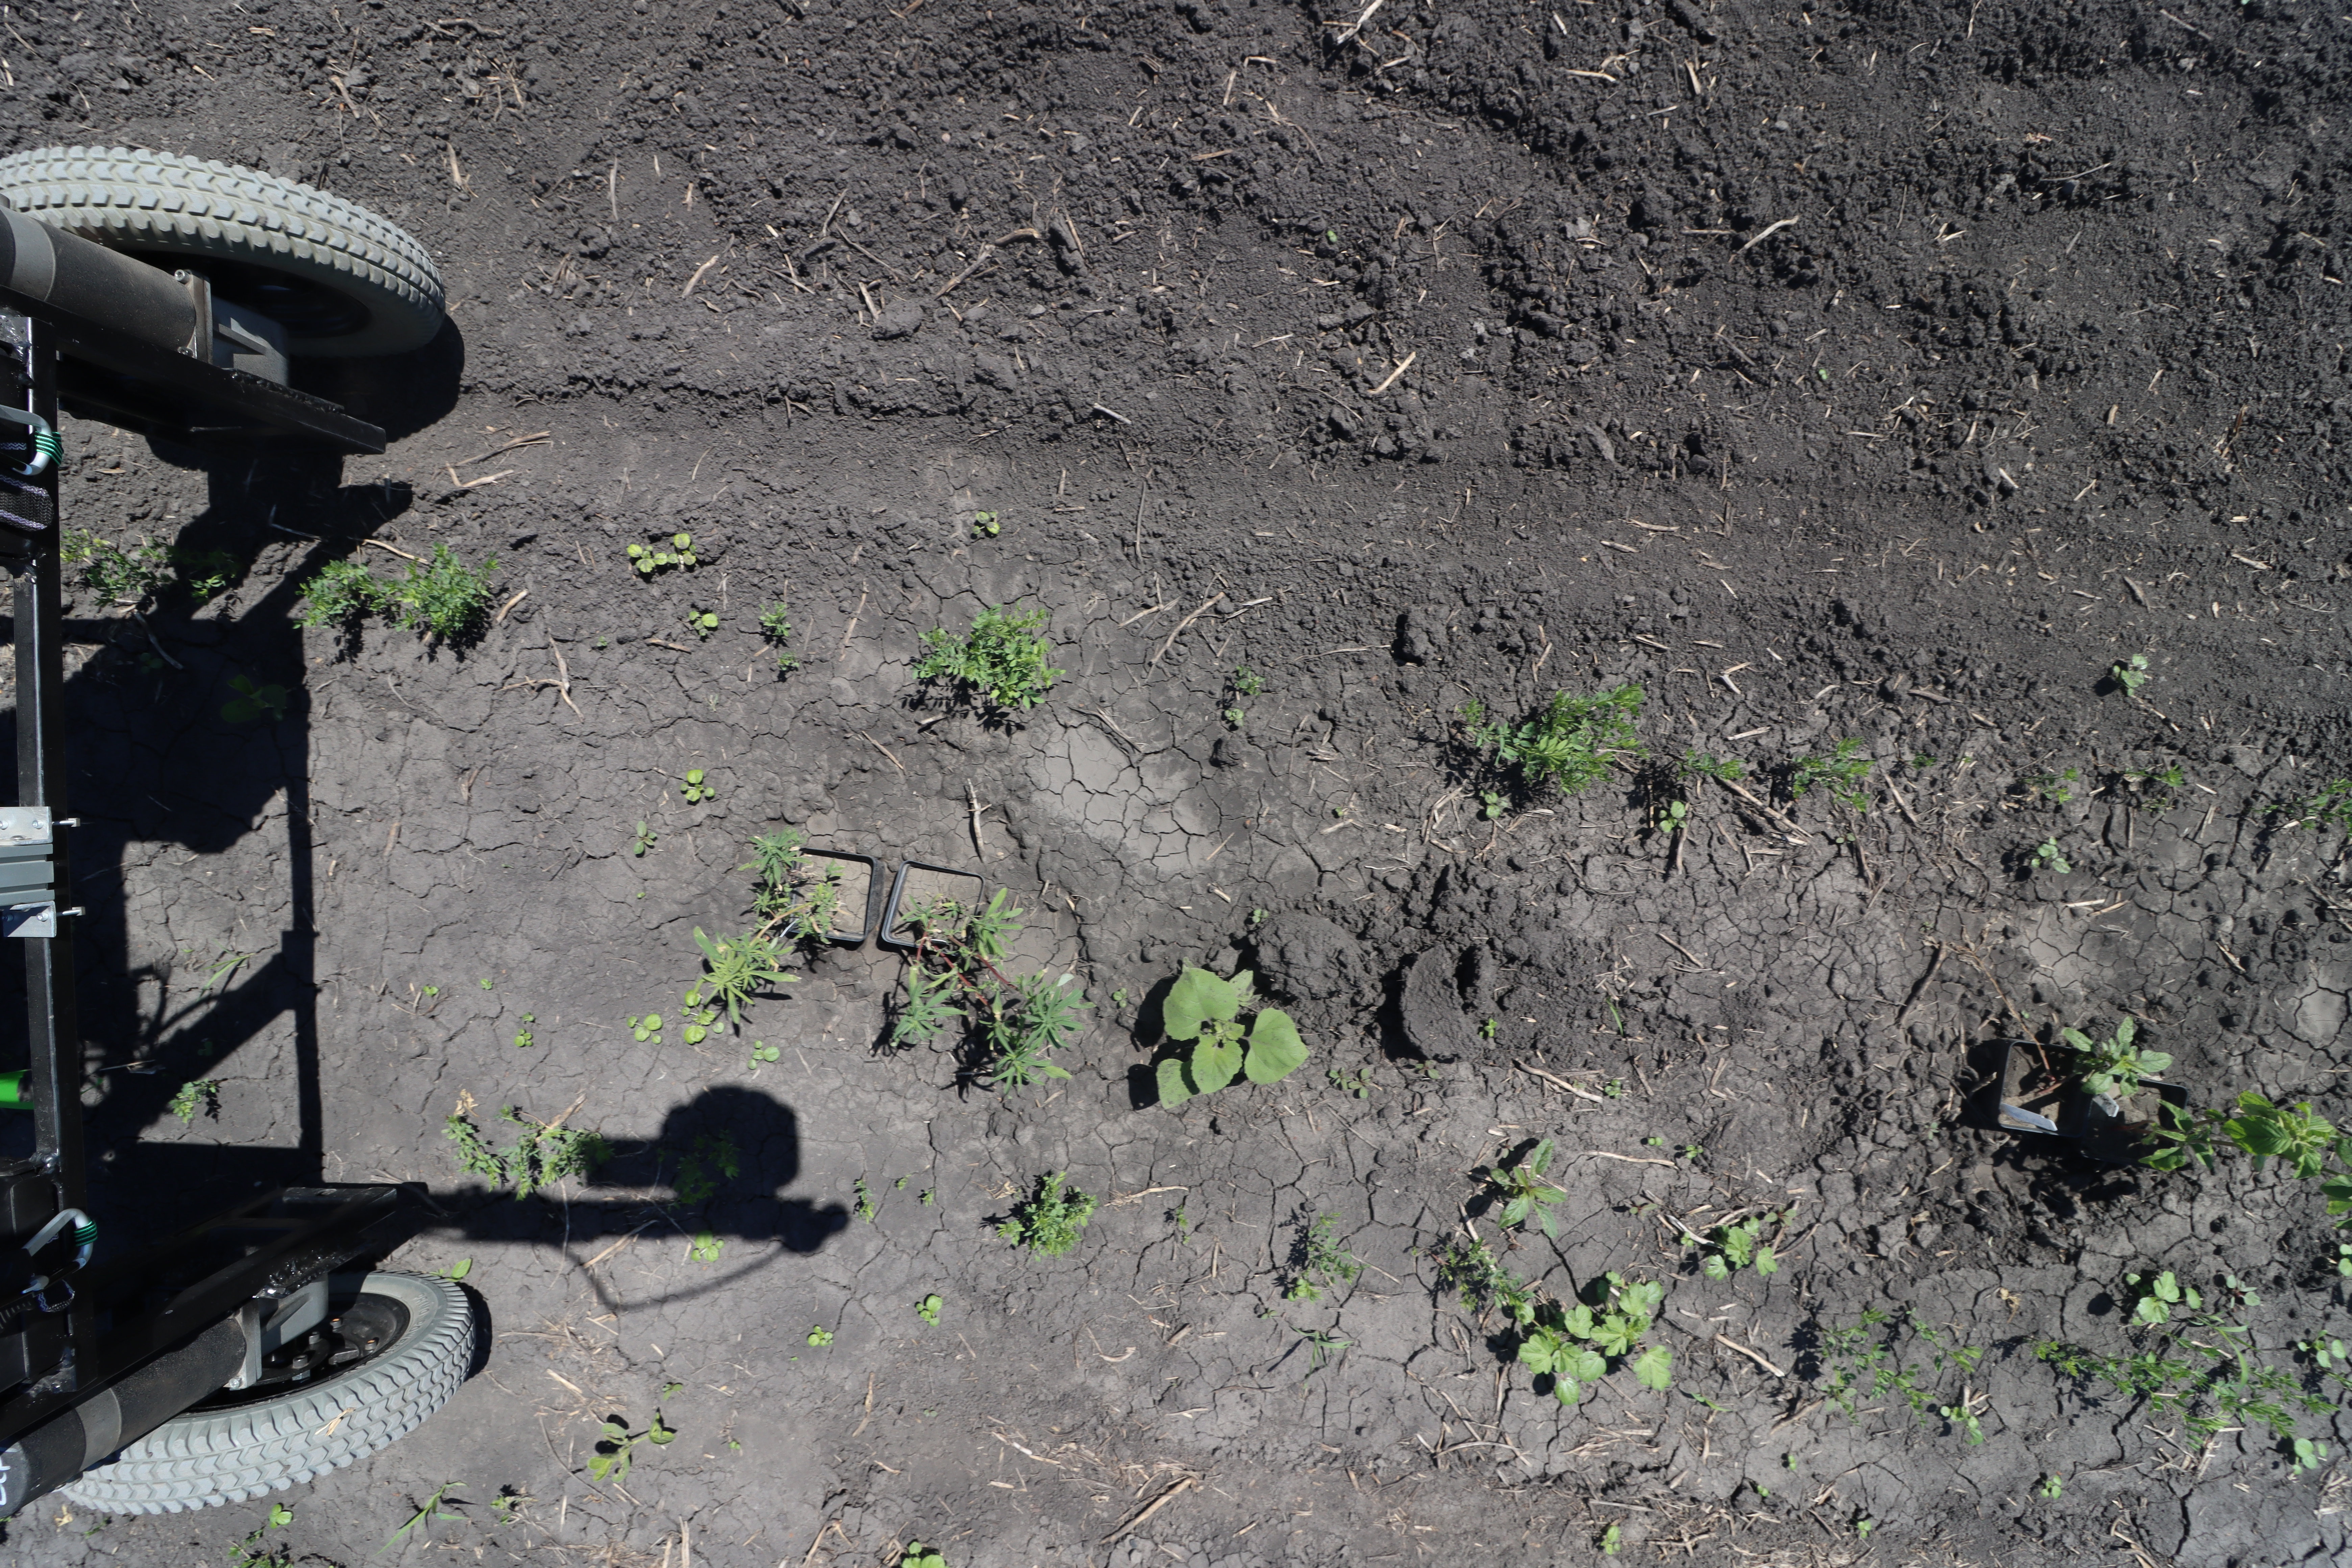
Crop: Lentil
Objects: Lentil, Lentil, Lentil, Lentil, Lentil, Kochia, Waterhemp, Kochia, Kochia, Kochia, Kochia, Lentil, Lentil, Lentil, Lentil, Lentil, Lentil, Lentil, Lentil, Waterhemp, Lentil, Lentil, Lentil, Lentil, Waterhemp, Lentil, Lentil